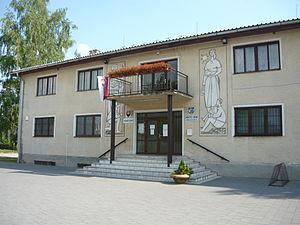
Mairie de Skačany (Slovaquie).Русский: Мэрия Скачаны (Словакия).Slovenčina: Obecný úrad Skačany (Slovensko).
Skačany est un village de Slovaquie situé dans la région de Trenčín.